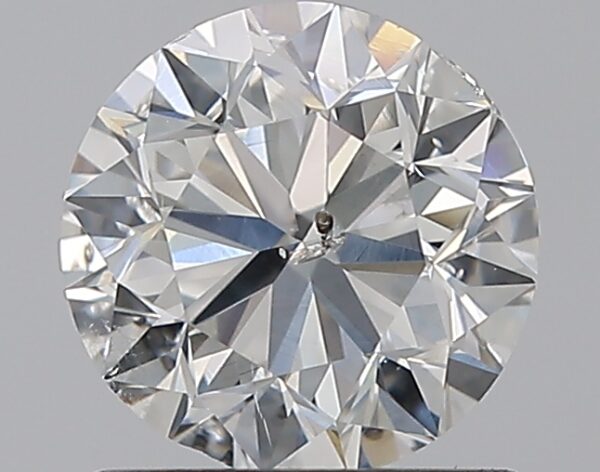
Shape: round
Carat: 1
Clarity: SI2
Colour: G
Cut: VG
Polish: EX
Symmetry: VG
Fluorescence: N
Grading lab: IGI
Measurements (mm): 6.23 x 6.13 x 4.02